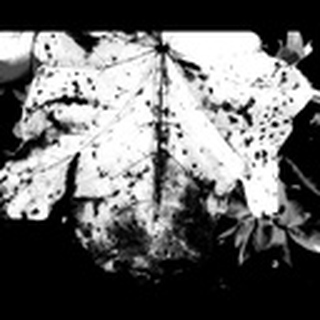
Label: cotton_bacterial_blight